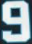
Number: 9